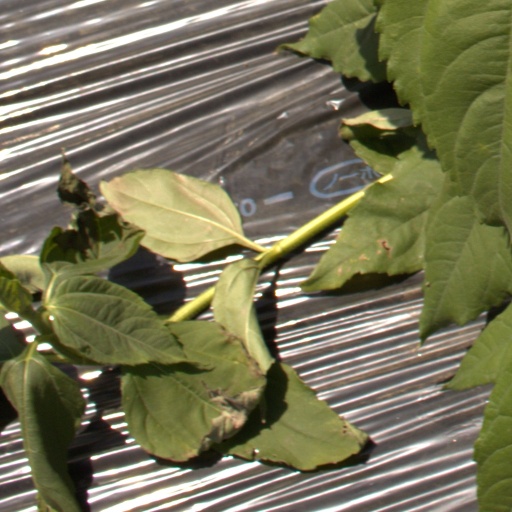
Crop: Jerusalem artichoke